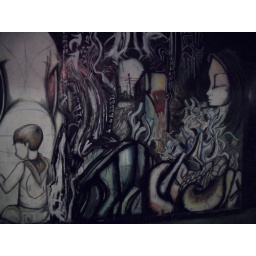
1.16.10 Saw this, walking down the streets in Mobile, AL after eating and drinks at HopJack's.